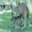
Label: kangaroo